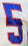
Number: 5